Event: Nepal Earthquake
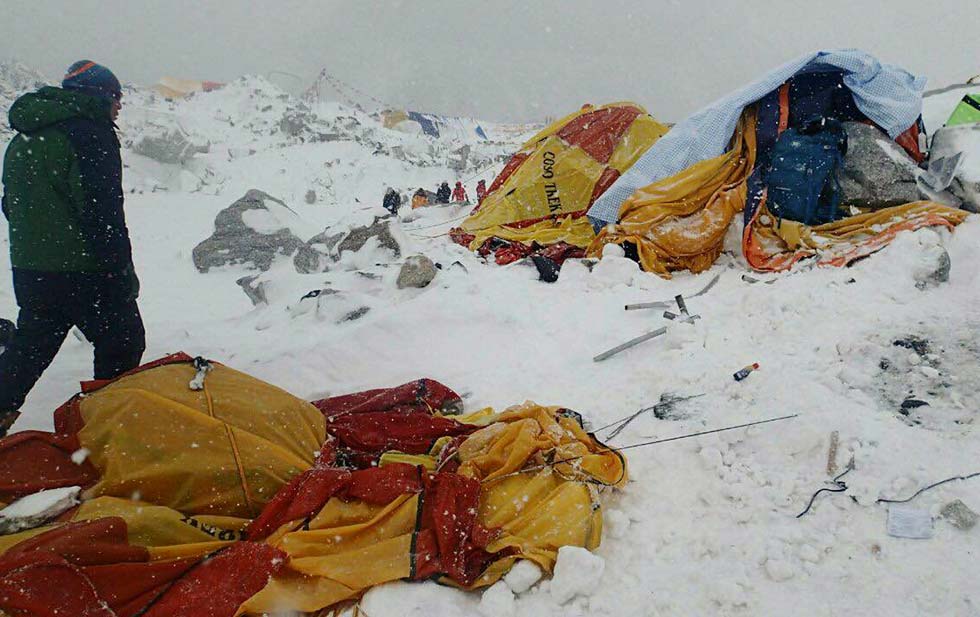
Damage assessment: damage